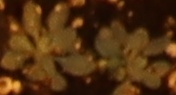
Label: Horseweed